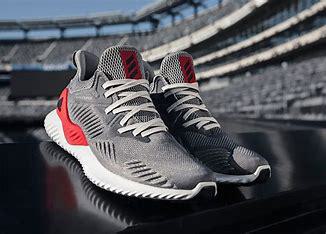
Brand: Adidas
Model: Alphabounce